Neva Enfilade of the Winter Palace

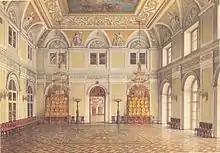
The Great Ante-Chamber, the Winter Palace, St Petersburg, by Konstantin Ukhtomsky (1861)

The Great Ante-Chamber of the Winter Palace is the principal entrance hall to the state apartments of the palace. The first room of the piano nobile at the head of the Jordan staircase, it formed the processional exit of the Neva enfilade, and presented a procession with a choice, either to descend the staircase and exit the palace, which happened once a year for the ceremony of blessing the waters of the Neva, or to turn right and continue through the next enfilade to the small throne room or continue on through the Armorial Hall and Military Gallery to the Great Throne Room or Grand Church.